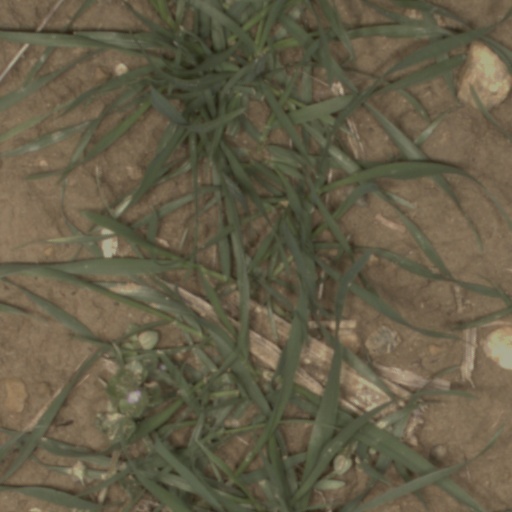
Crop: wheat